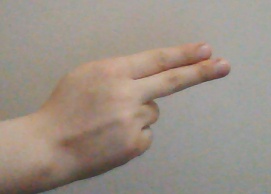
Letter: ain